John Randall (physicist)

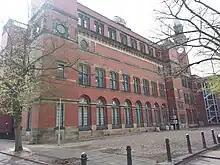
Poynting Physics Building, Birmingham University

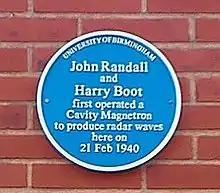
University of Birmingham – Poynting Physics Building – blue plaque

When the war began in 1939, Oliphant was approached by the Admiralty about the possibility of building a radio source that operated at microwave frequencies. Such a system would allow a radar using it to see small objects like the periscopes of submerged U-boats. The Air Ministry radar researchers at Bawdsey Manor on the Suffolk coast had also expressed an interest in a 10 cm system, as this would greatly reduce the size of the transmission antennas, making them much easier to fit in the nose of aircraft, as opposed to being mounted on the wings and fuselage as in their current systems.